Platter Kill

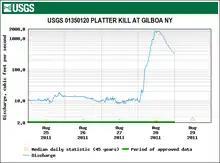
Graph from Gilboa USGS stream gauge showing rise in discharge after Tropical Storm Irene

The United States Geological Survey (USGS) has maintained one stream gauge along Platter Kill in operation since 1975. The station located northwest of Gilboa, had a maximum discharge of per second on August 28, 2011, as Hurricane Irene passed through the area, and a minimum discharge of per second on March 11, 2015.